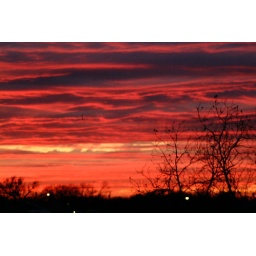
dusk in texas, orange sky